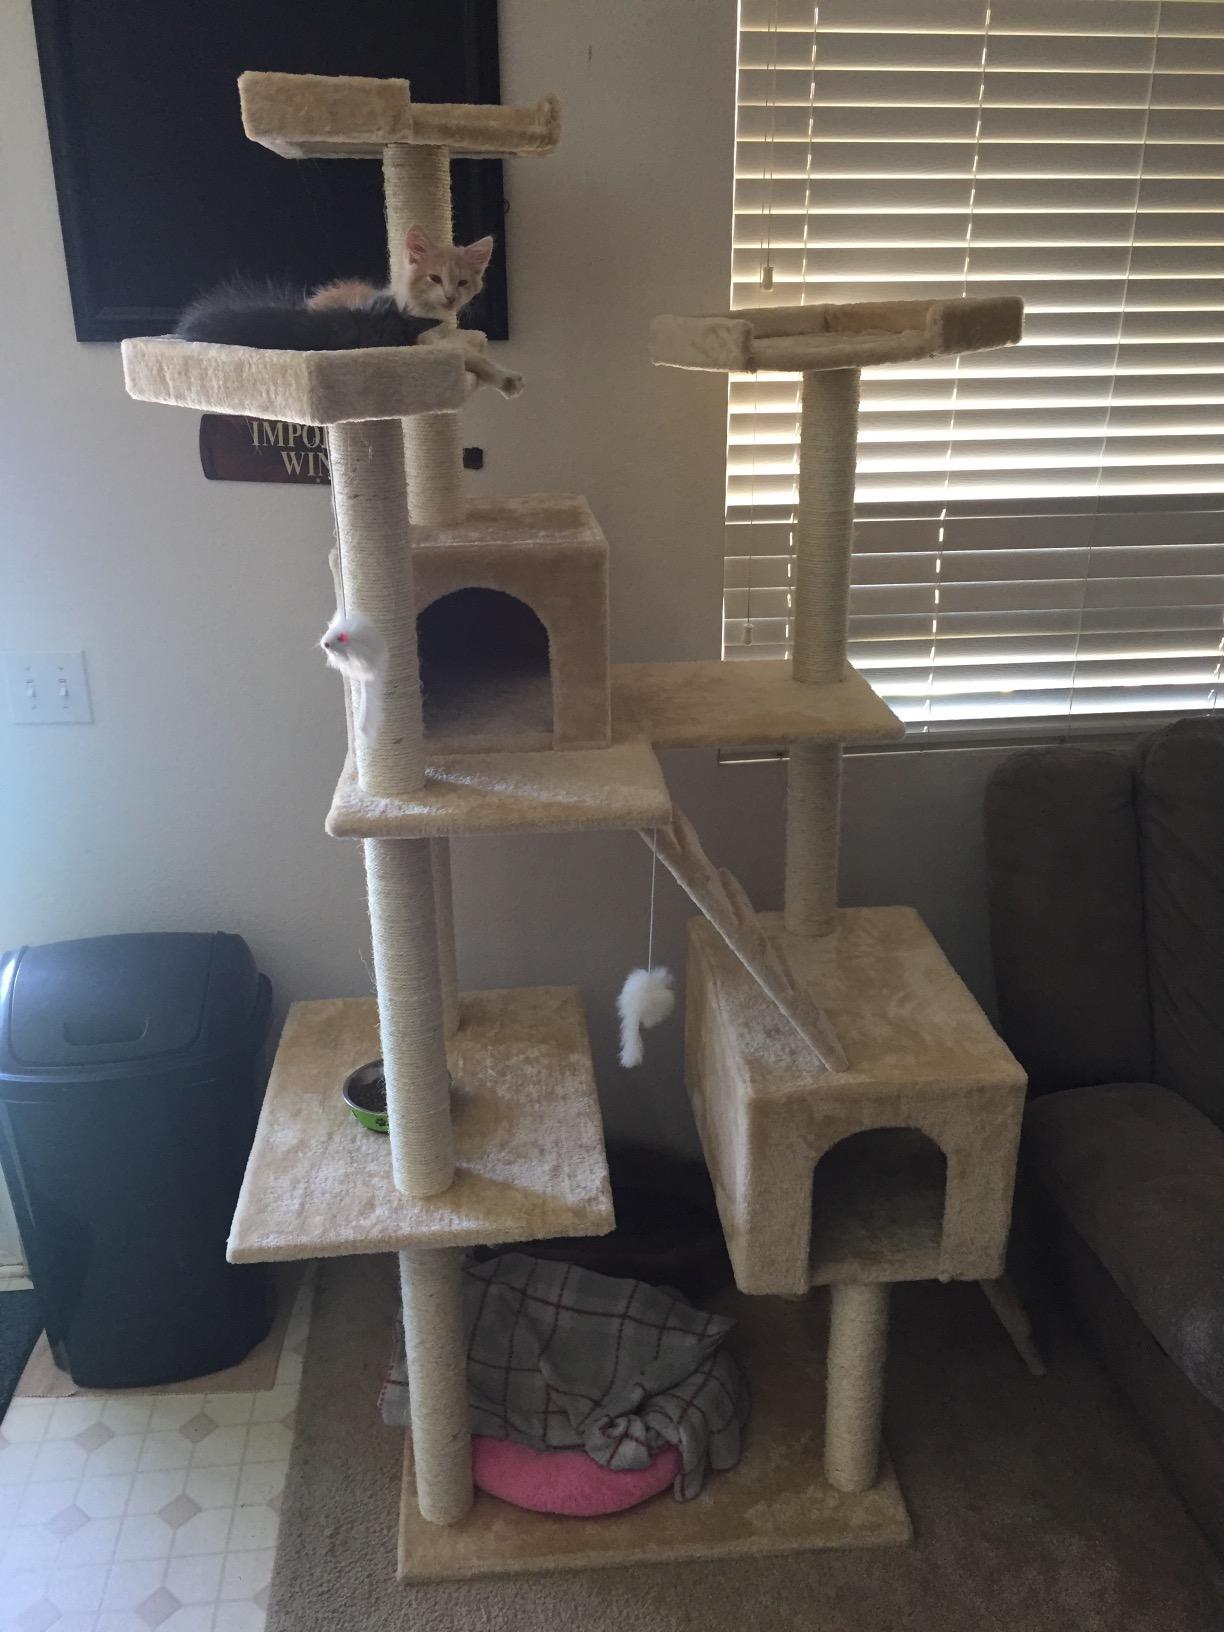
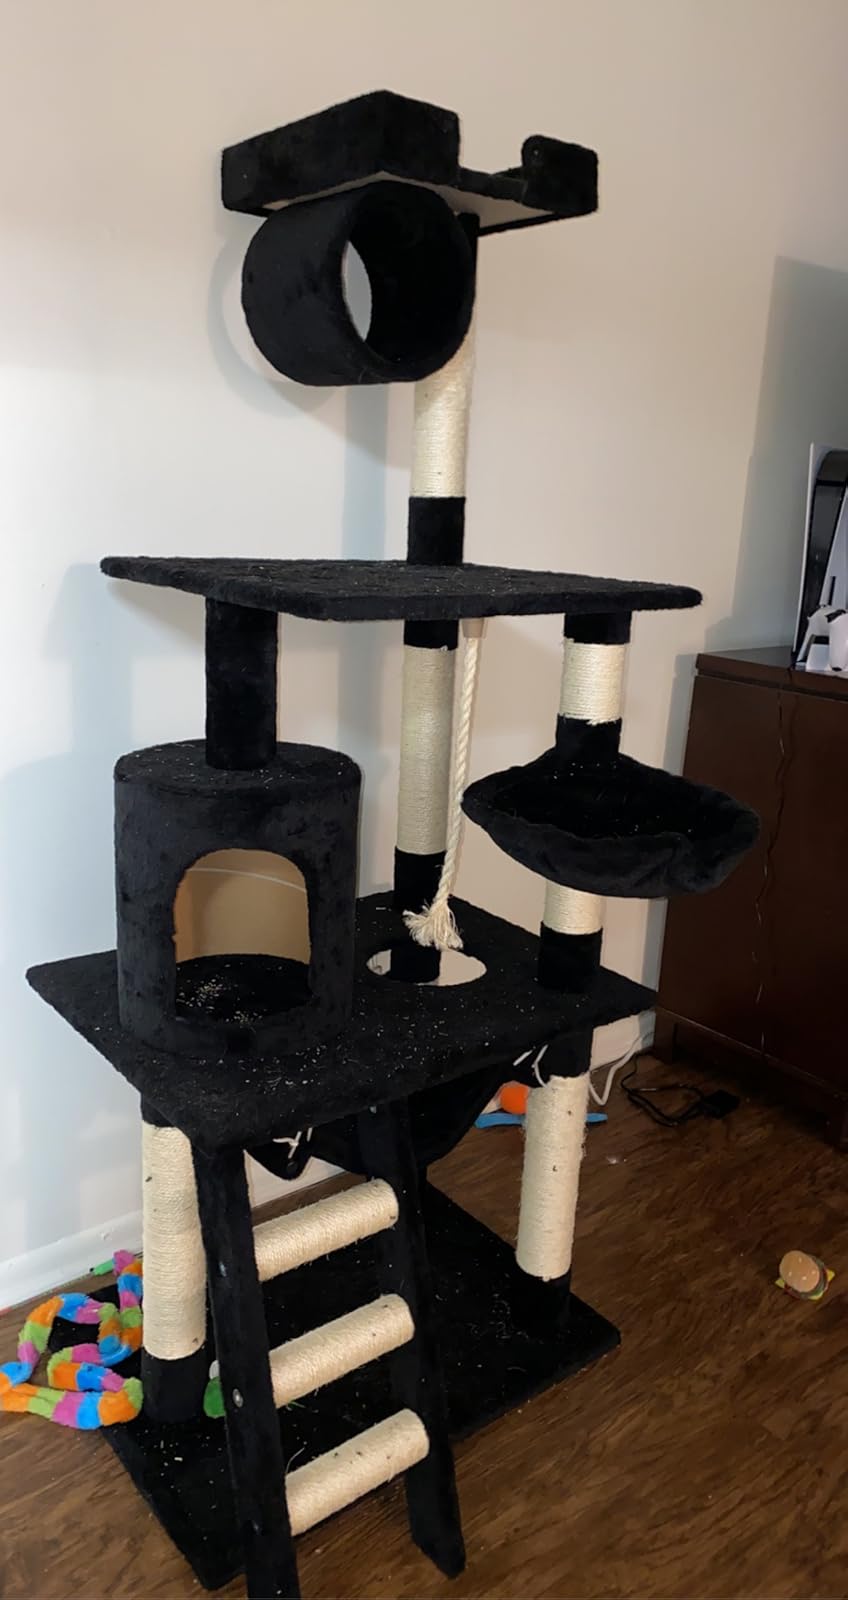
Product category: items_cat tree
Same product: no